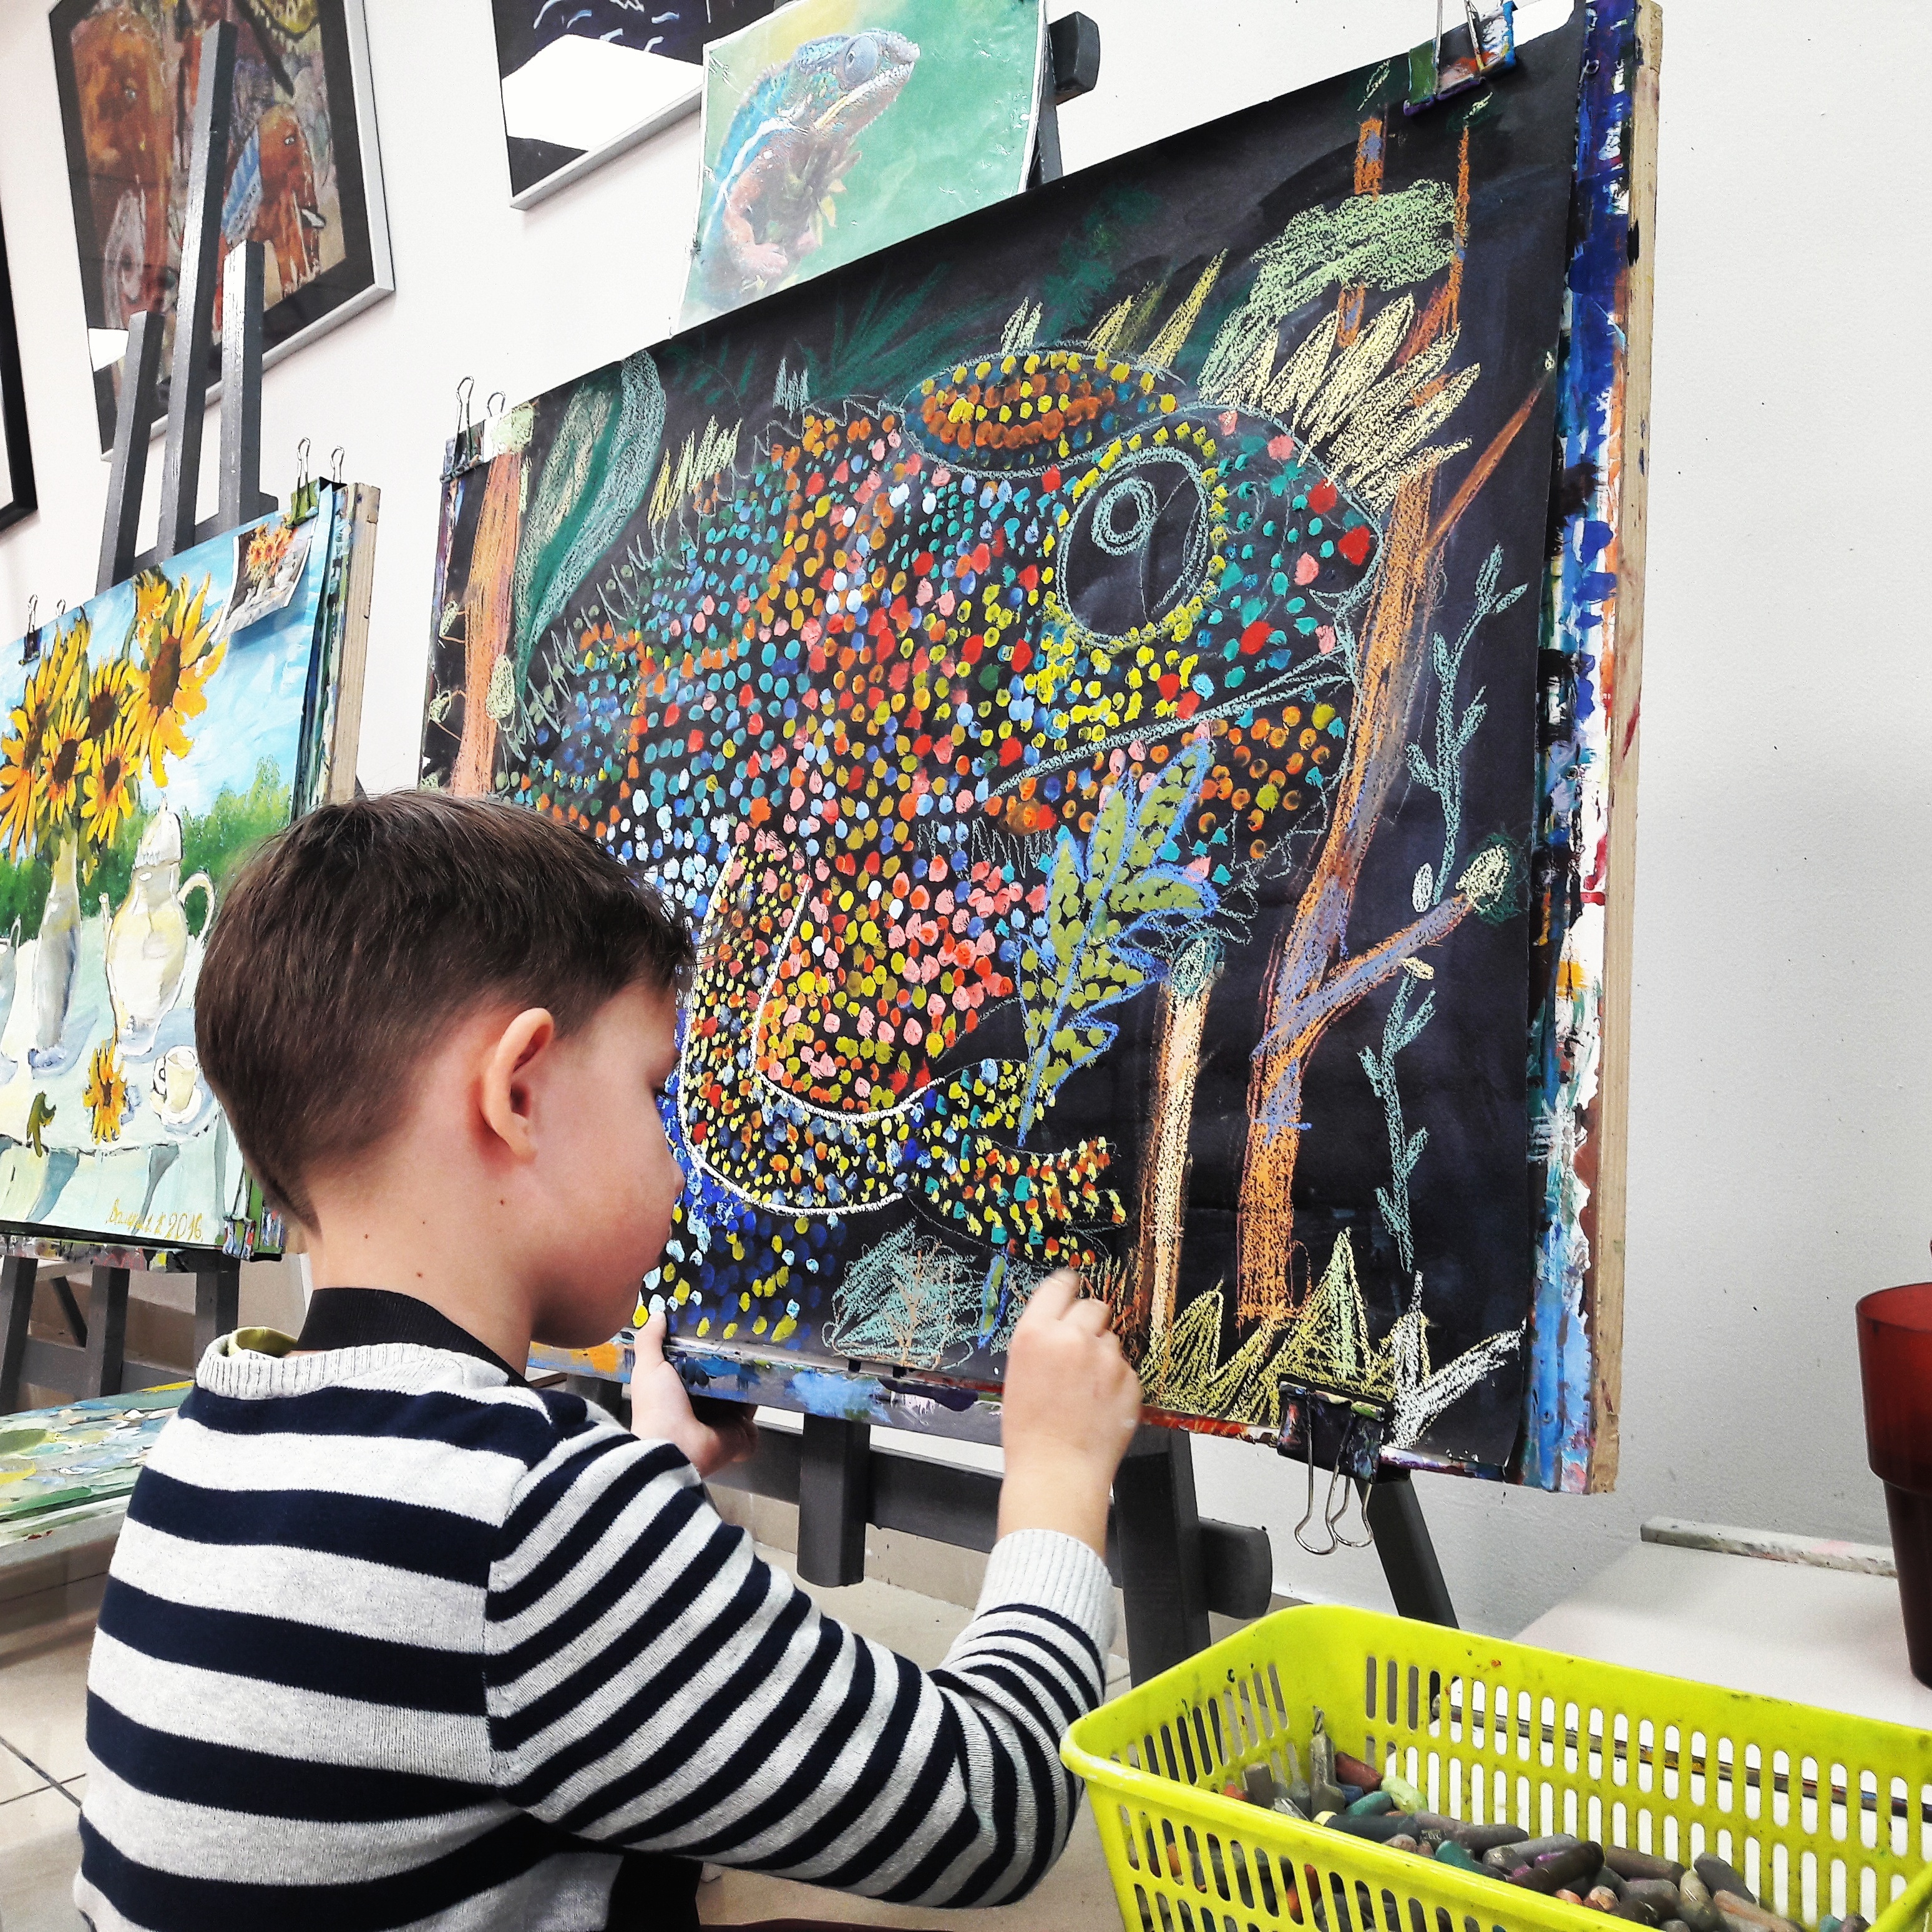
art, design, mural